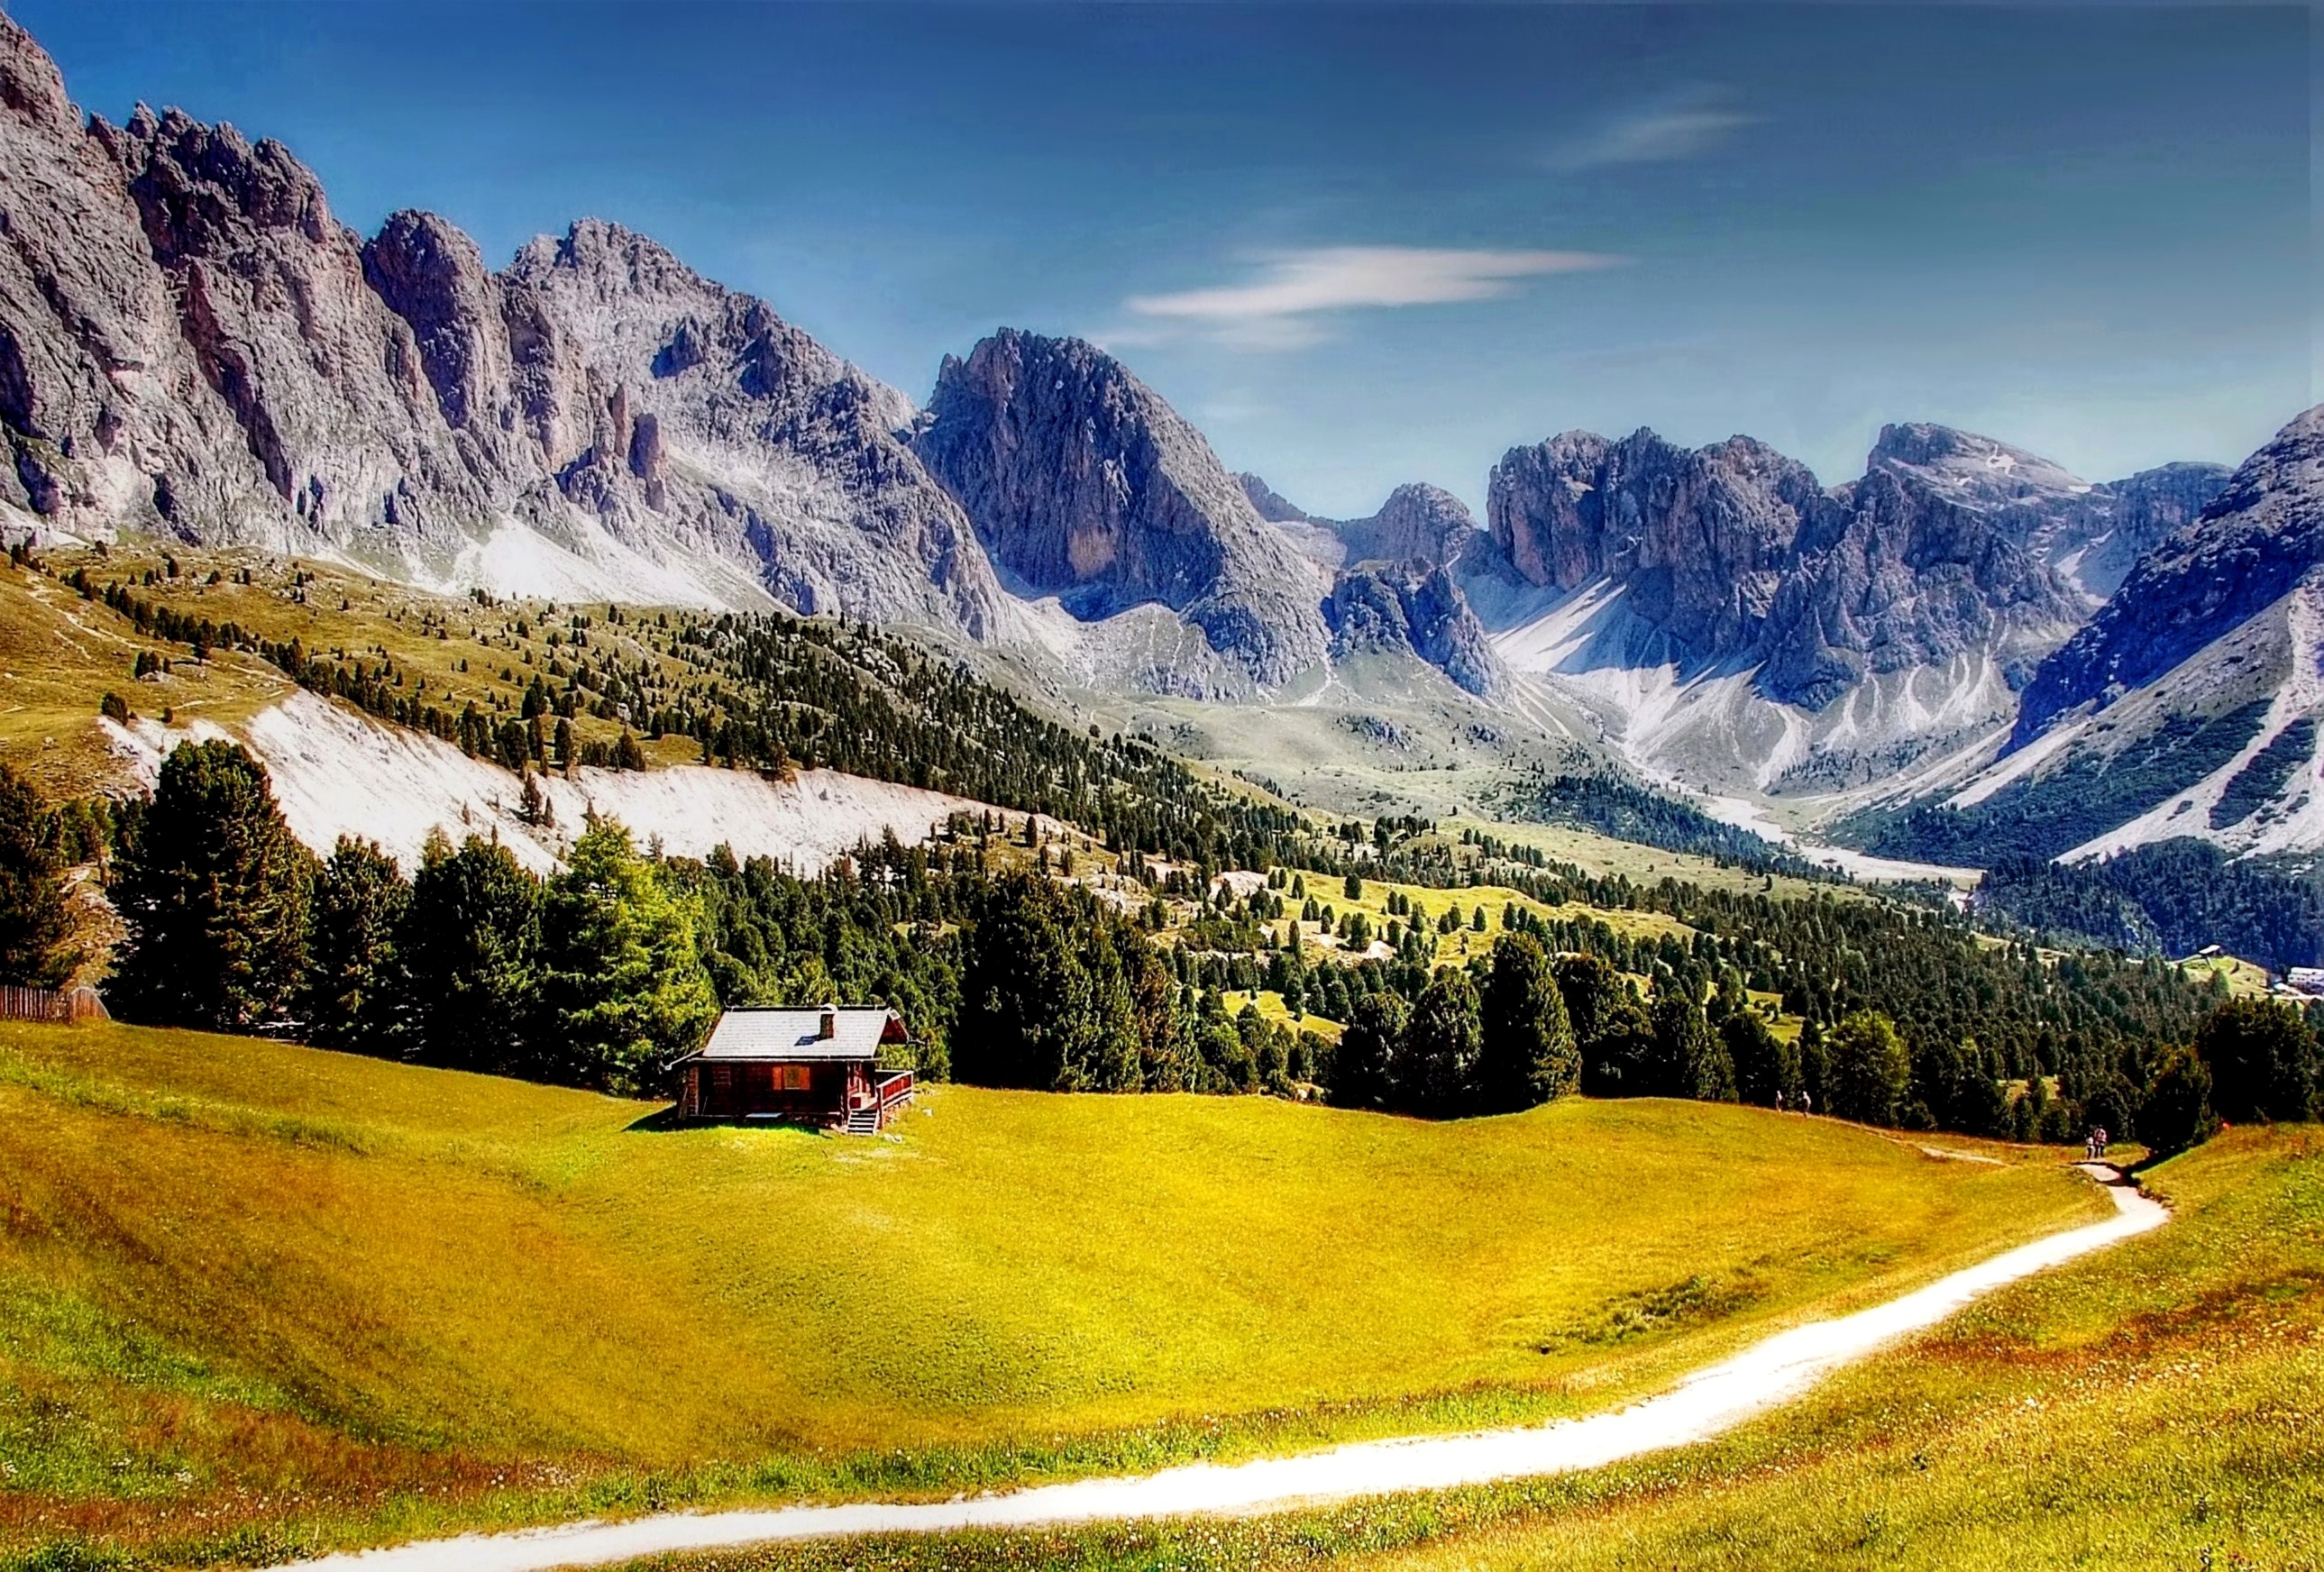
landscape, tree, nature, rock, wilderness, mountain, plant, meadow, morning, hill, view, valley, mountain range, panorama, hut, autumn, italy, alpine, season, ridge, trees, clouds, mountains, alps, plateau, mood, dolomites, rural area, landform, south tyrol, mountain hut, val gardena, mountain pass, baume, valgardena, geisler range, geographical feature, mountainous landforms, computer wallpaper